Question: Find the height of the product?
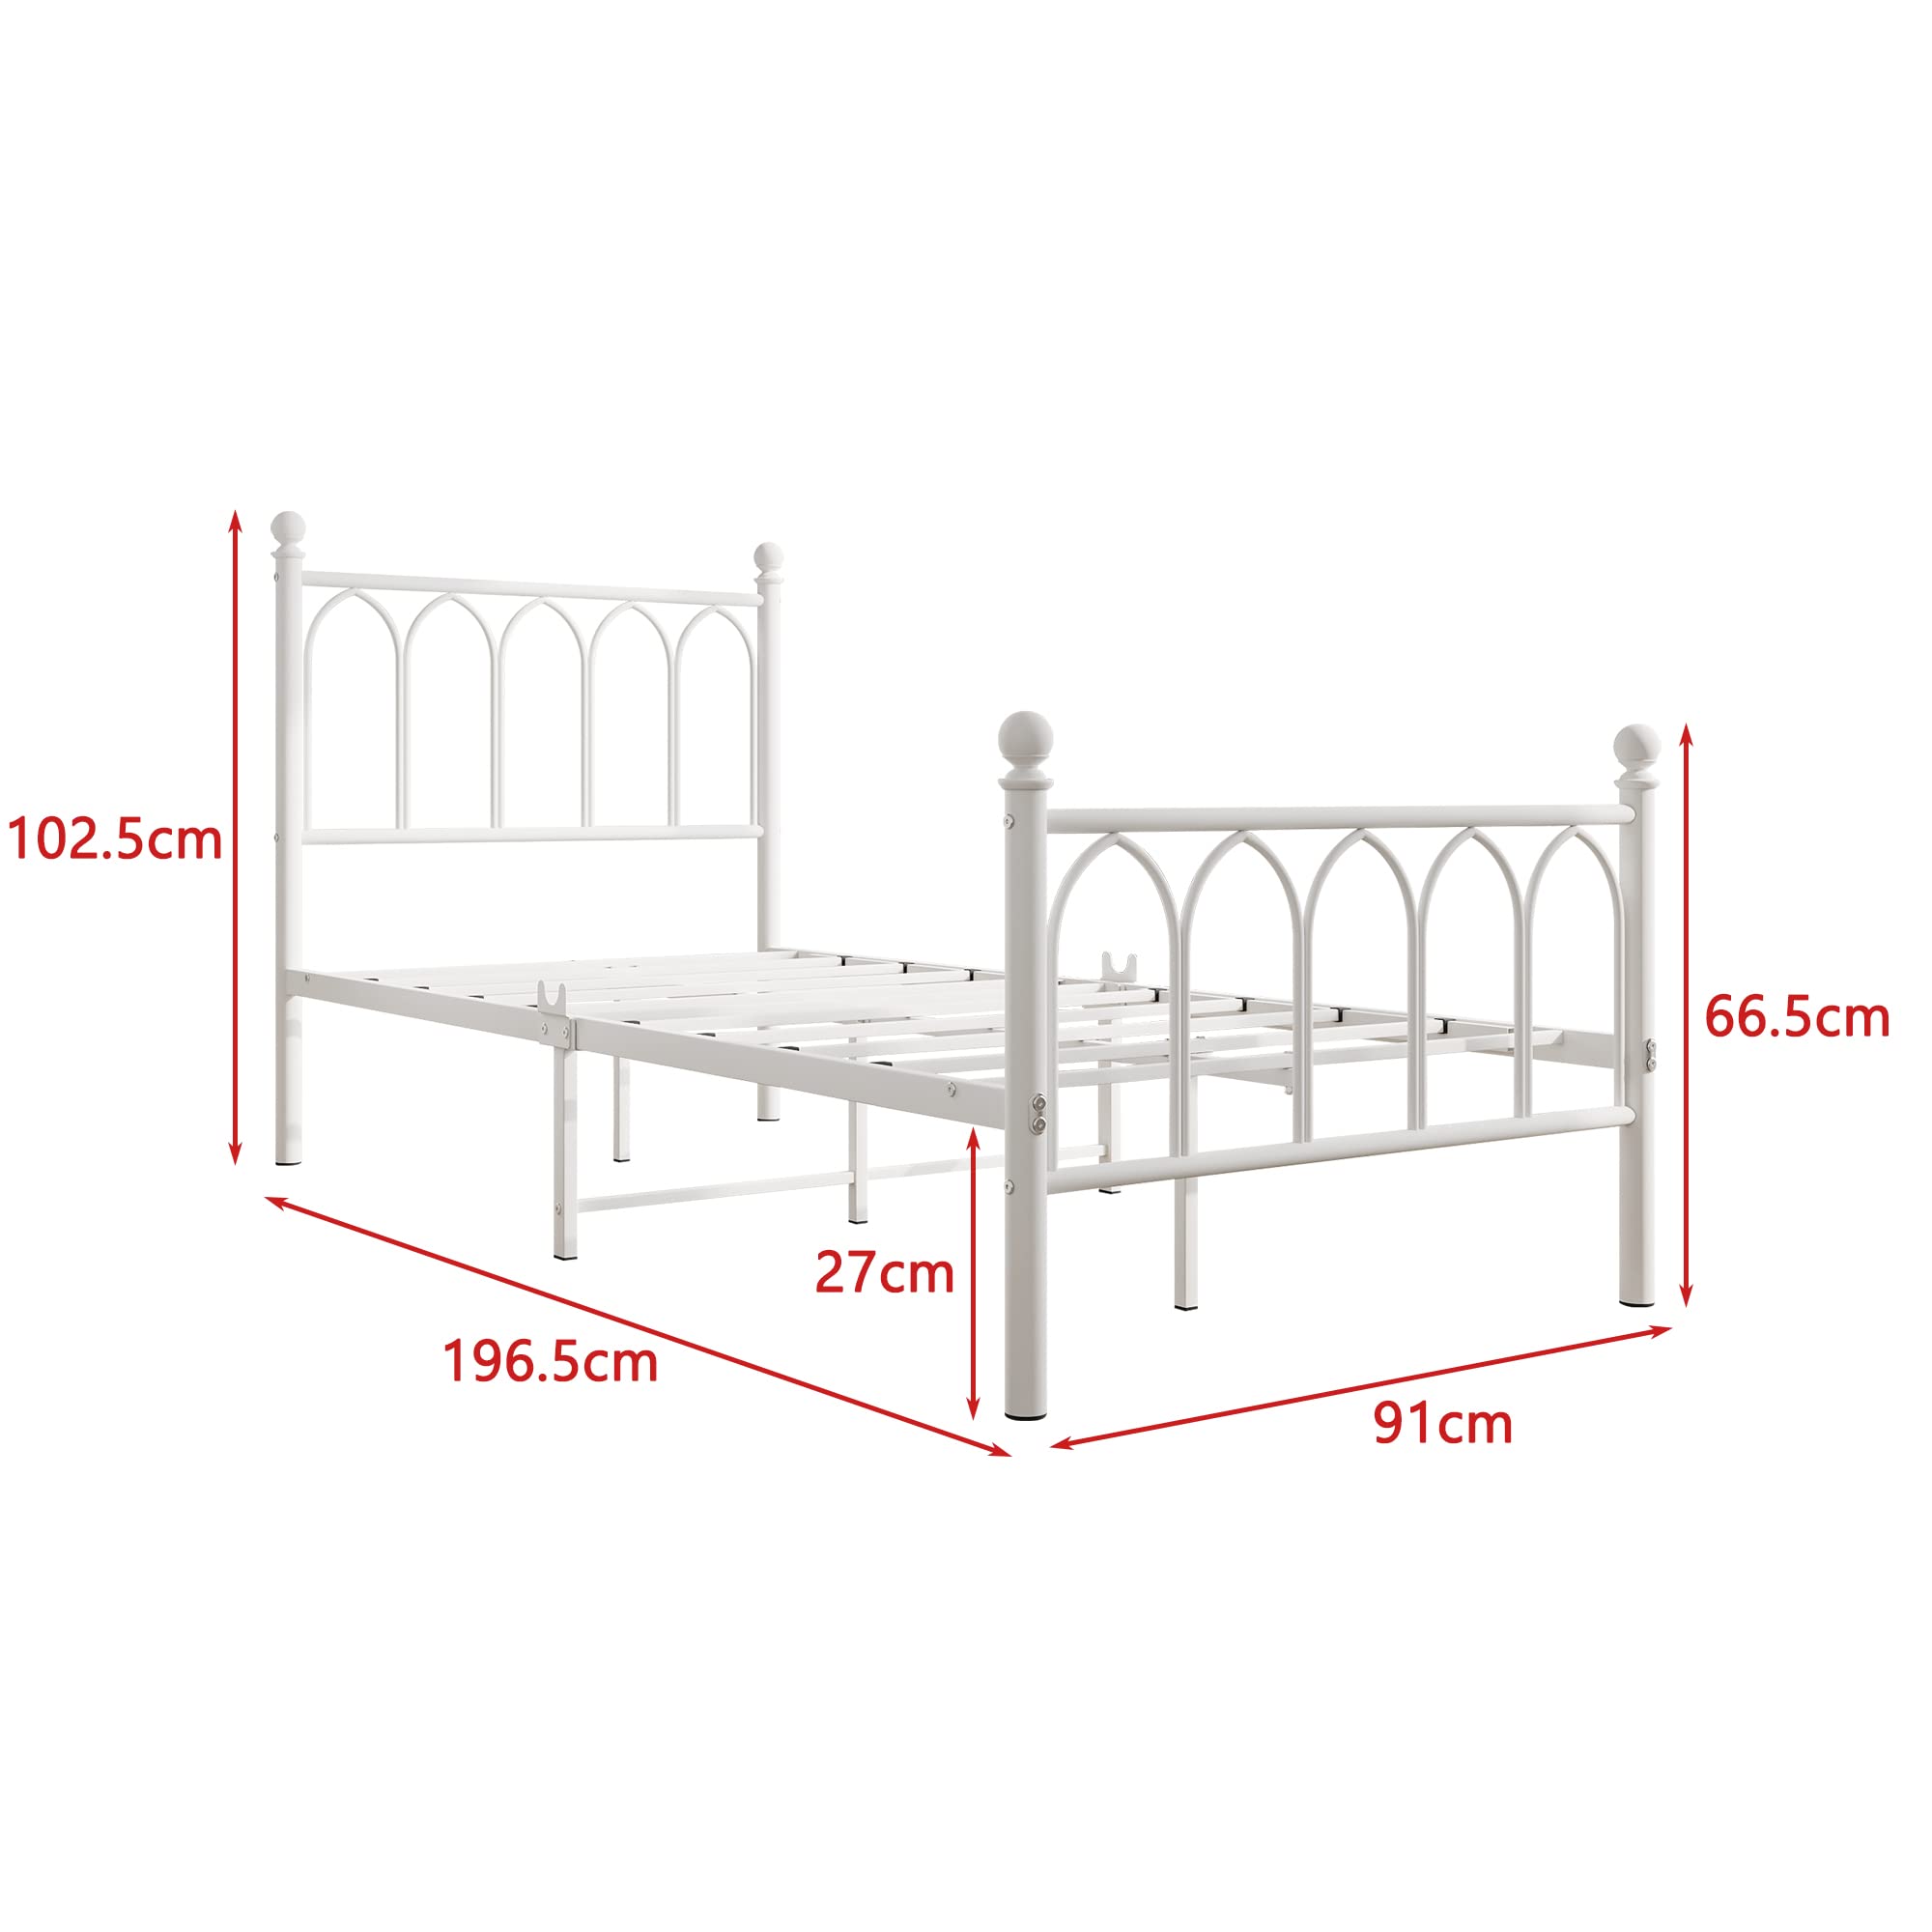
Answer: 102.5 centimetre